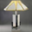
Label: lamp